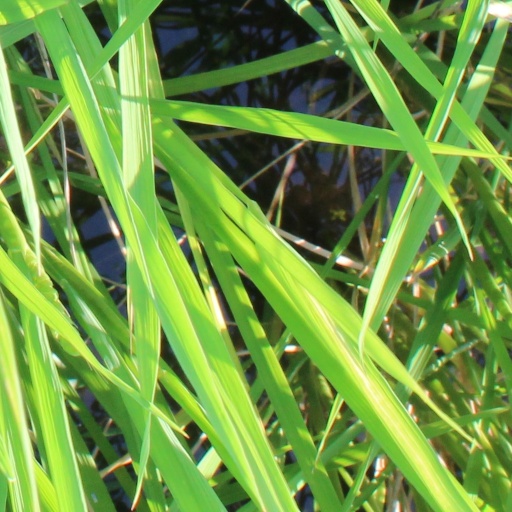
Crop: rice